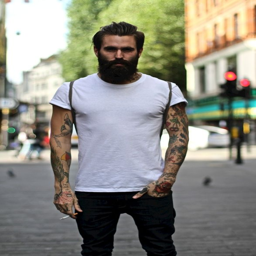
i 'd marry this man and his beard in a heartbeat .